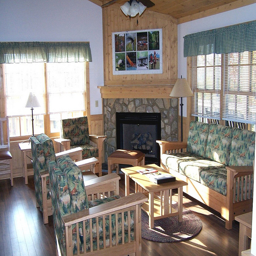
this living room has a couch and two seats and a fire place
A living room with 4 sofas, a table in the middle, and a fireplace, with window all around.
A living room has couches with wooden arms.
A sofa, chairs and table sit in a living room.
There is sun coming in to the living room.